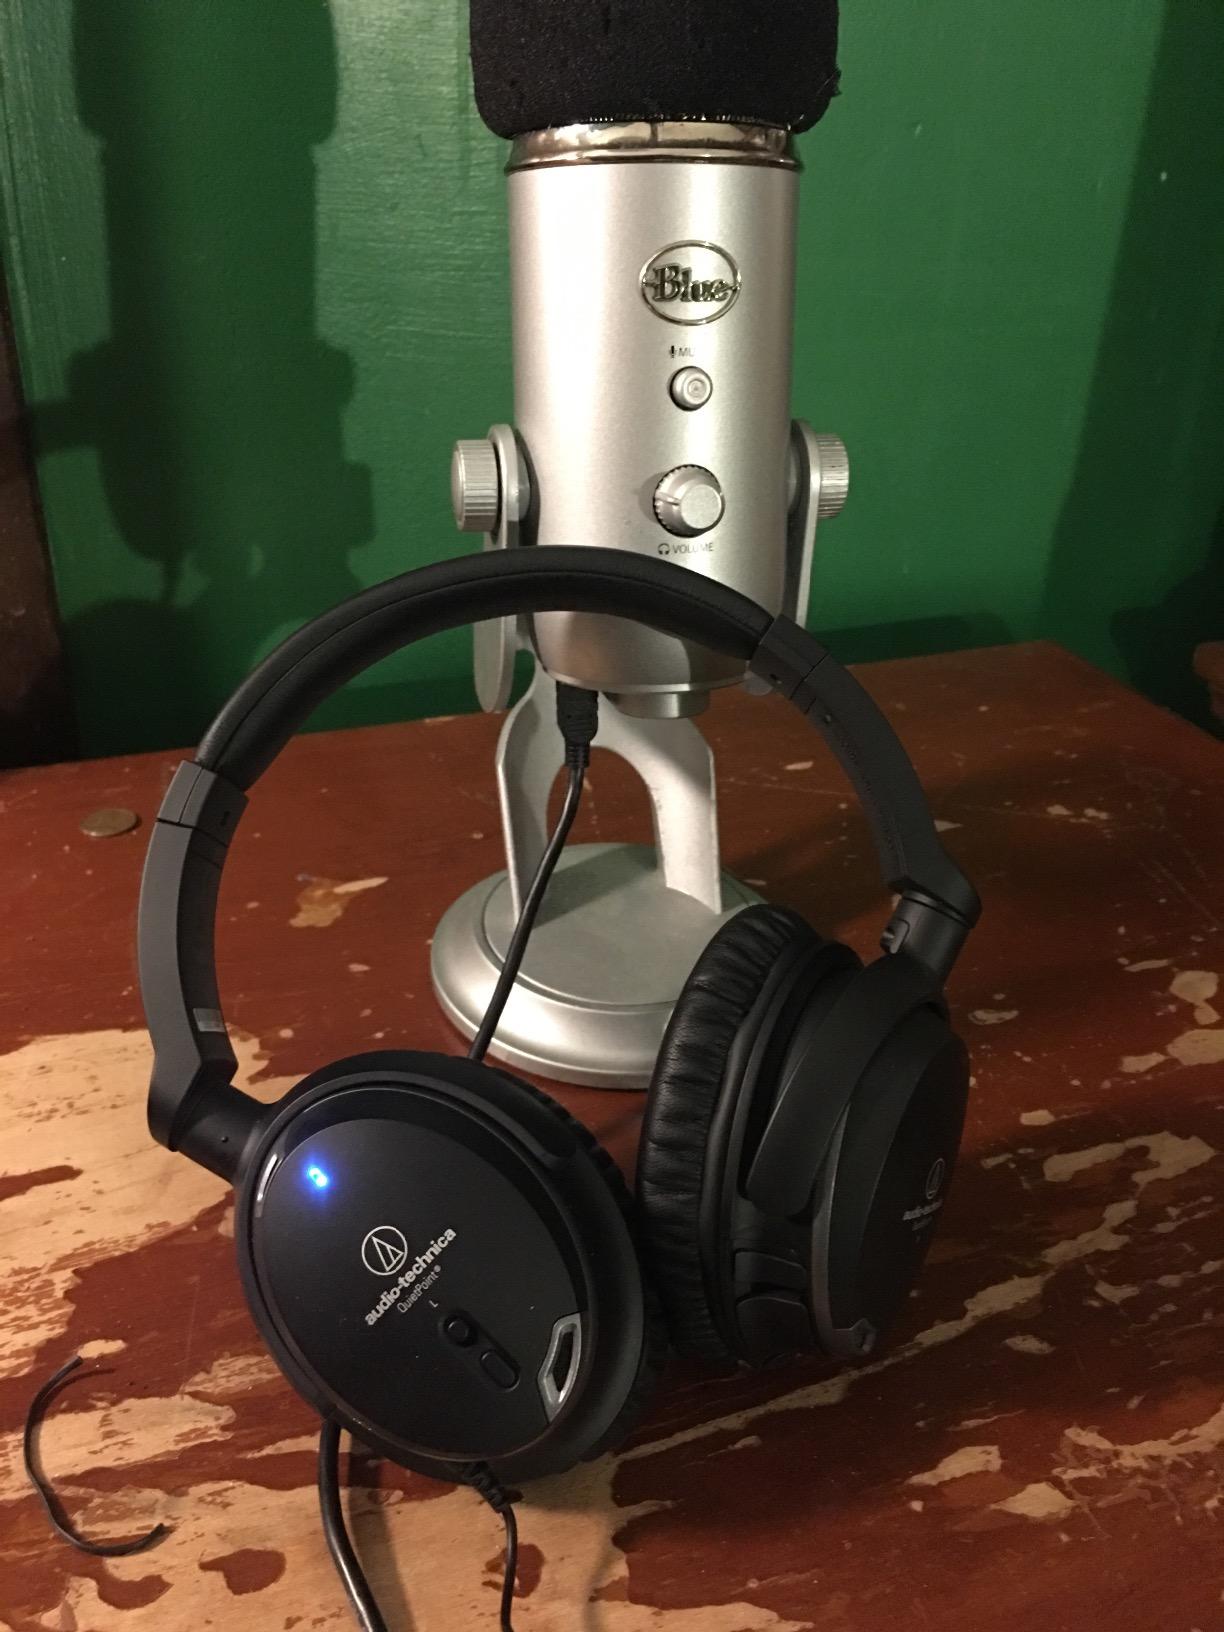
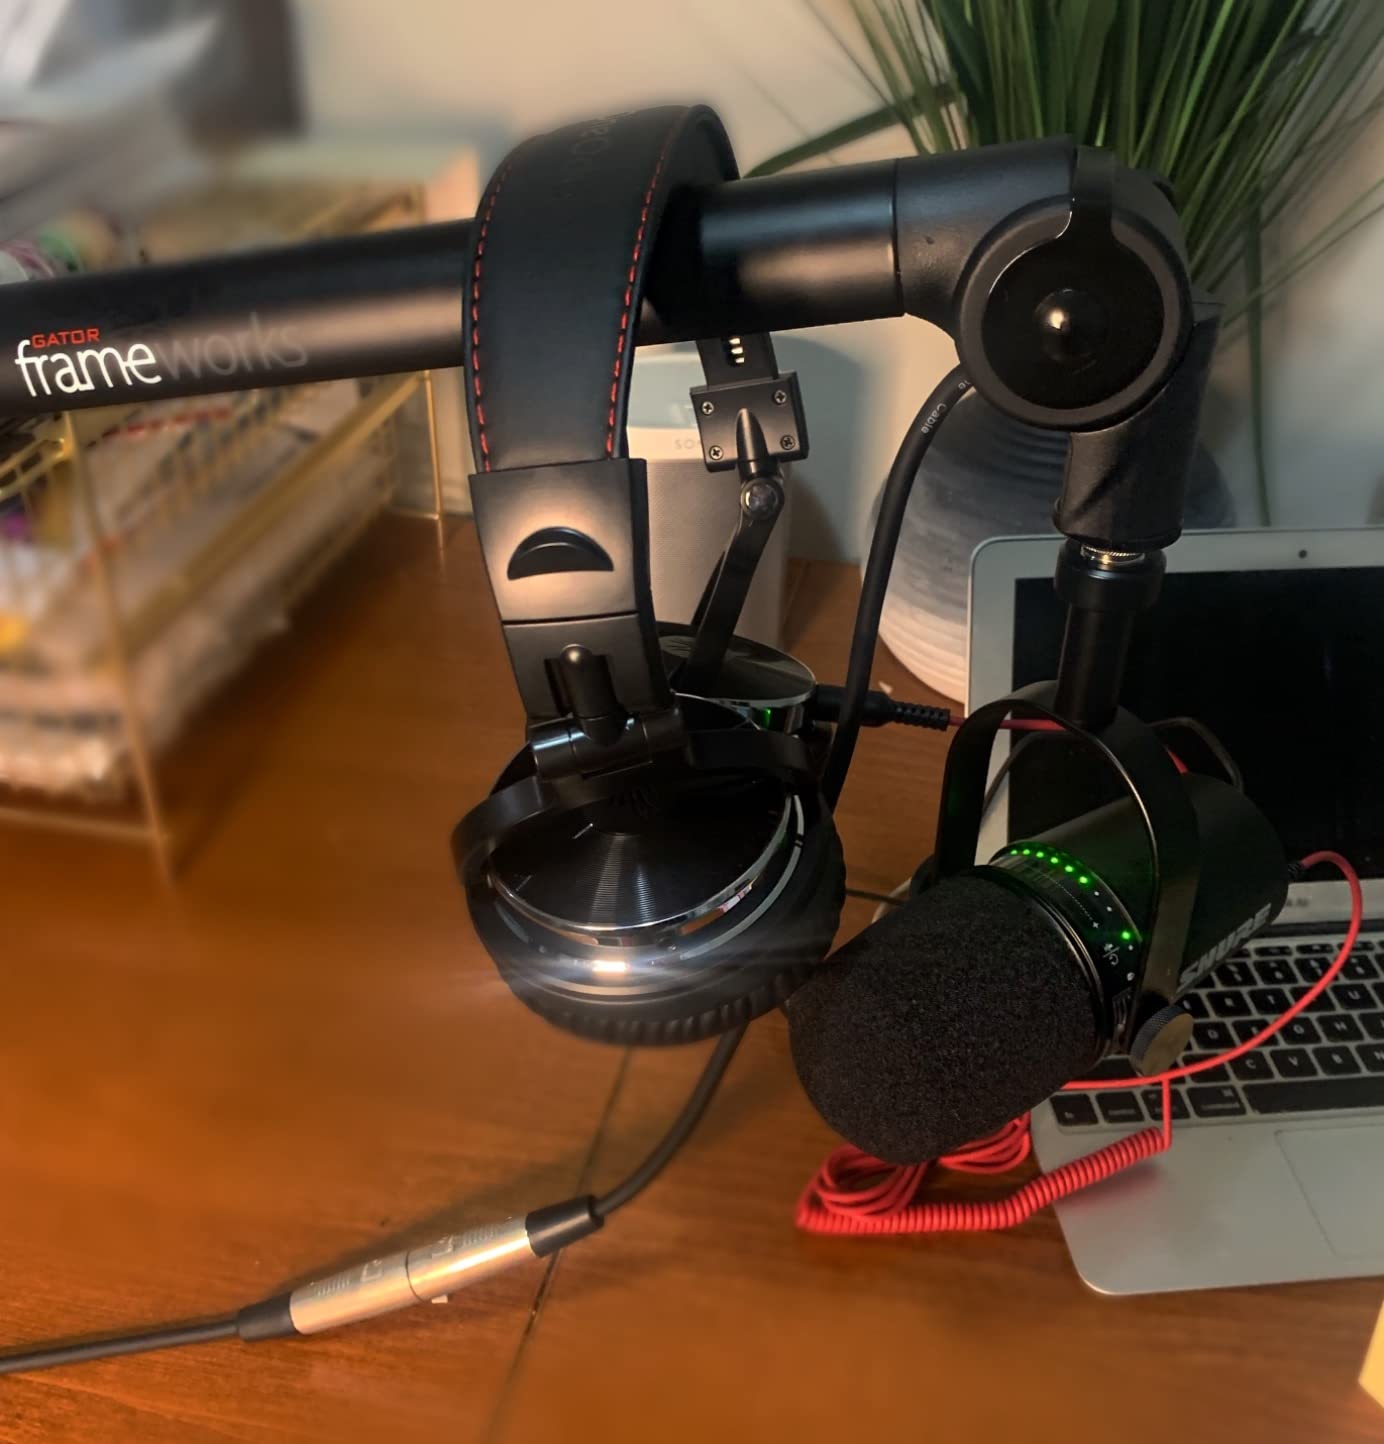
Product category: headphones
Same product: no